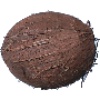
Label: Cocos 1